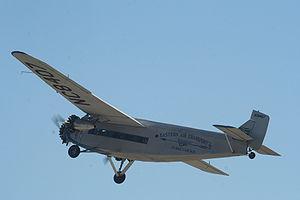
Le Ford Trimotor est un avion civil trimoteur construit par la société Ford dans les années 1920.